Church of the Gesù

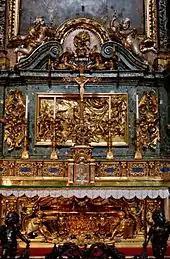
St. Ignatius Chapel altar

The second chapel on the left is dedicated to the Nativity and called Cappella della Sacra Famiglia, commissioned by patron Cardinal Cerri who worked for the Barberini family. The altarpiece of the nativity is by Circignani. In the roof, the "Celestial celebration on the nativity of Christ", on the pinnacles are David, Isaiah, Zechariah and Baruch, on the right lunette an "Annunciation to the Shepherds", and on the left a "Massacre of the Innocents". Also are frescoes on "Presentation of Jesus to the Temple" and "Adoration by Magi". Four allegorical statues represent Temperance, Prudence on right; and Fortitude and Justice.